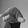
ASL letter: Q